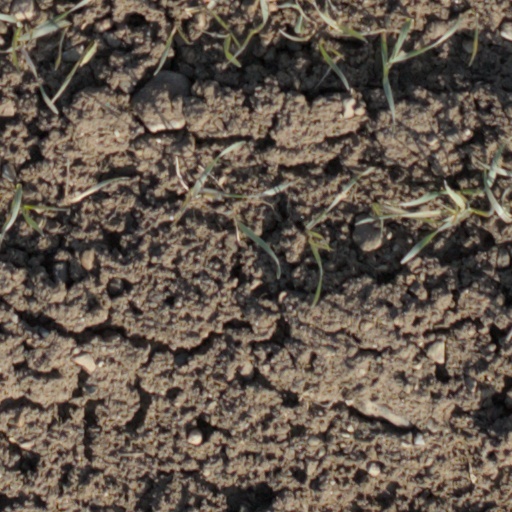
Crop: wheat